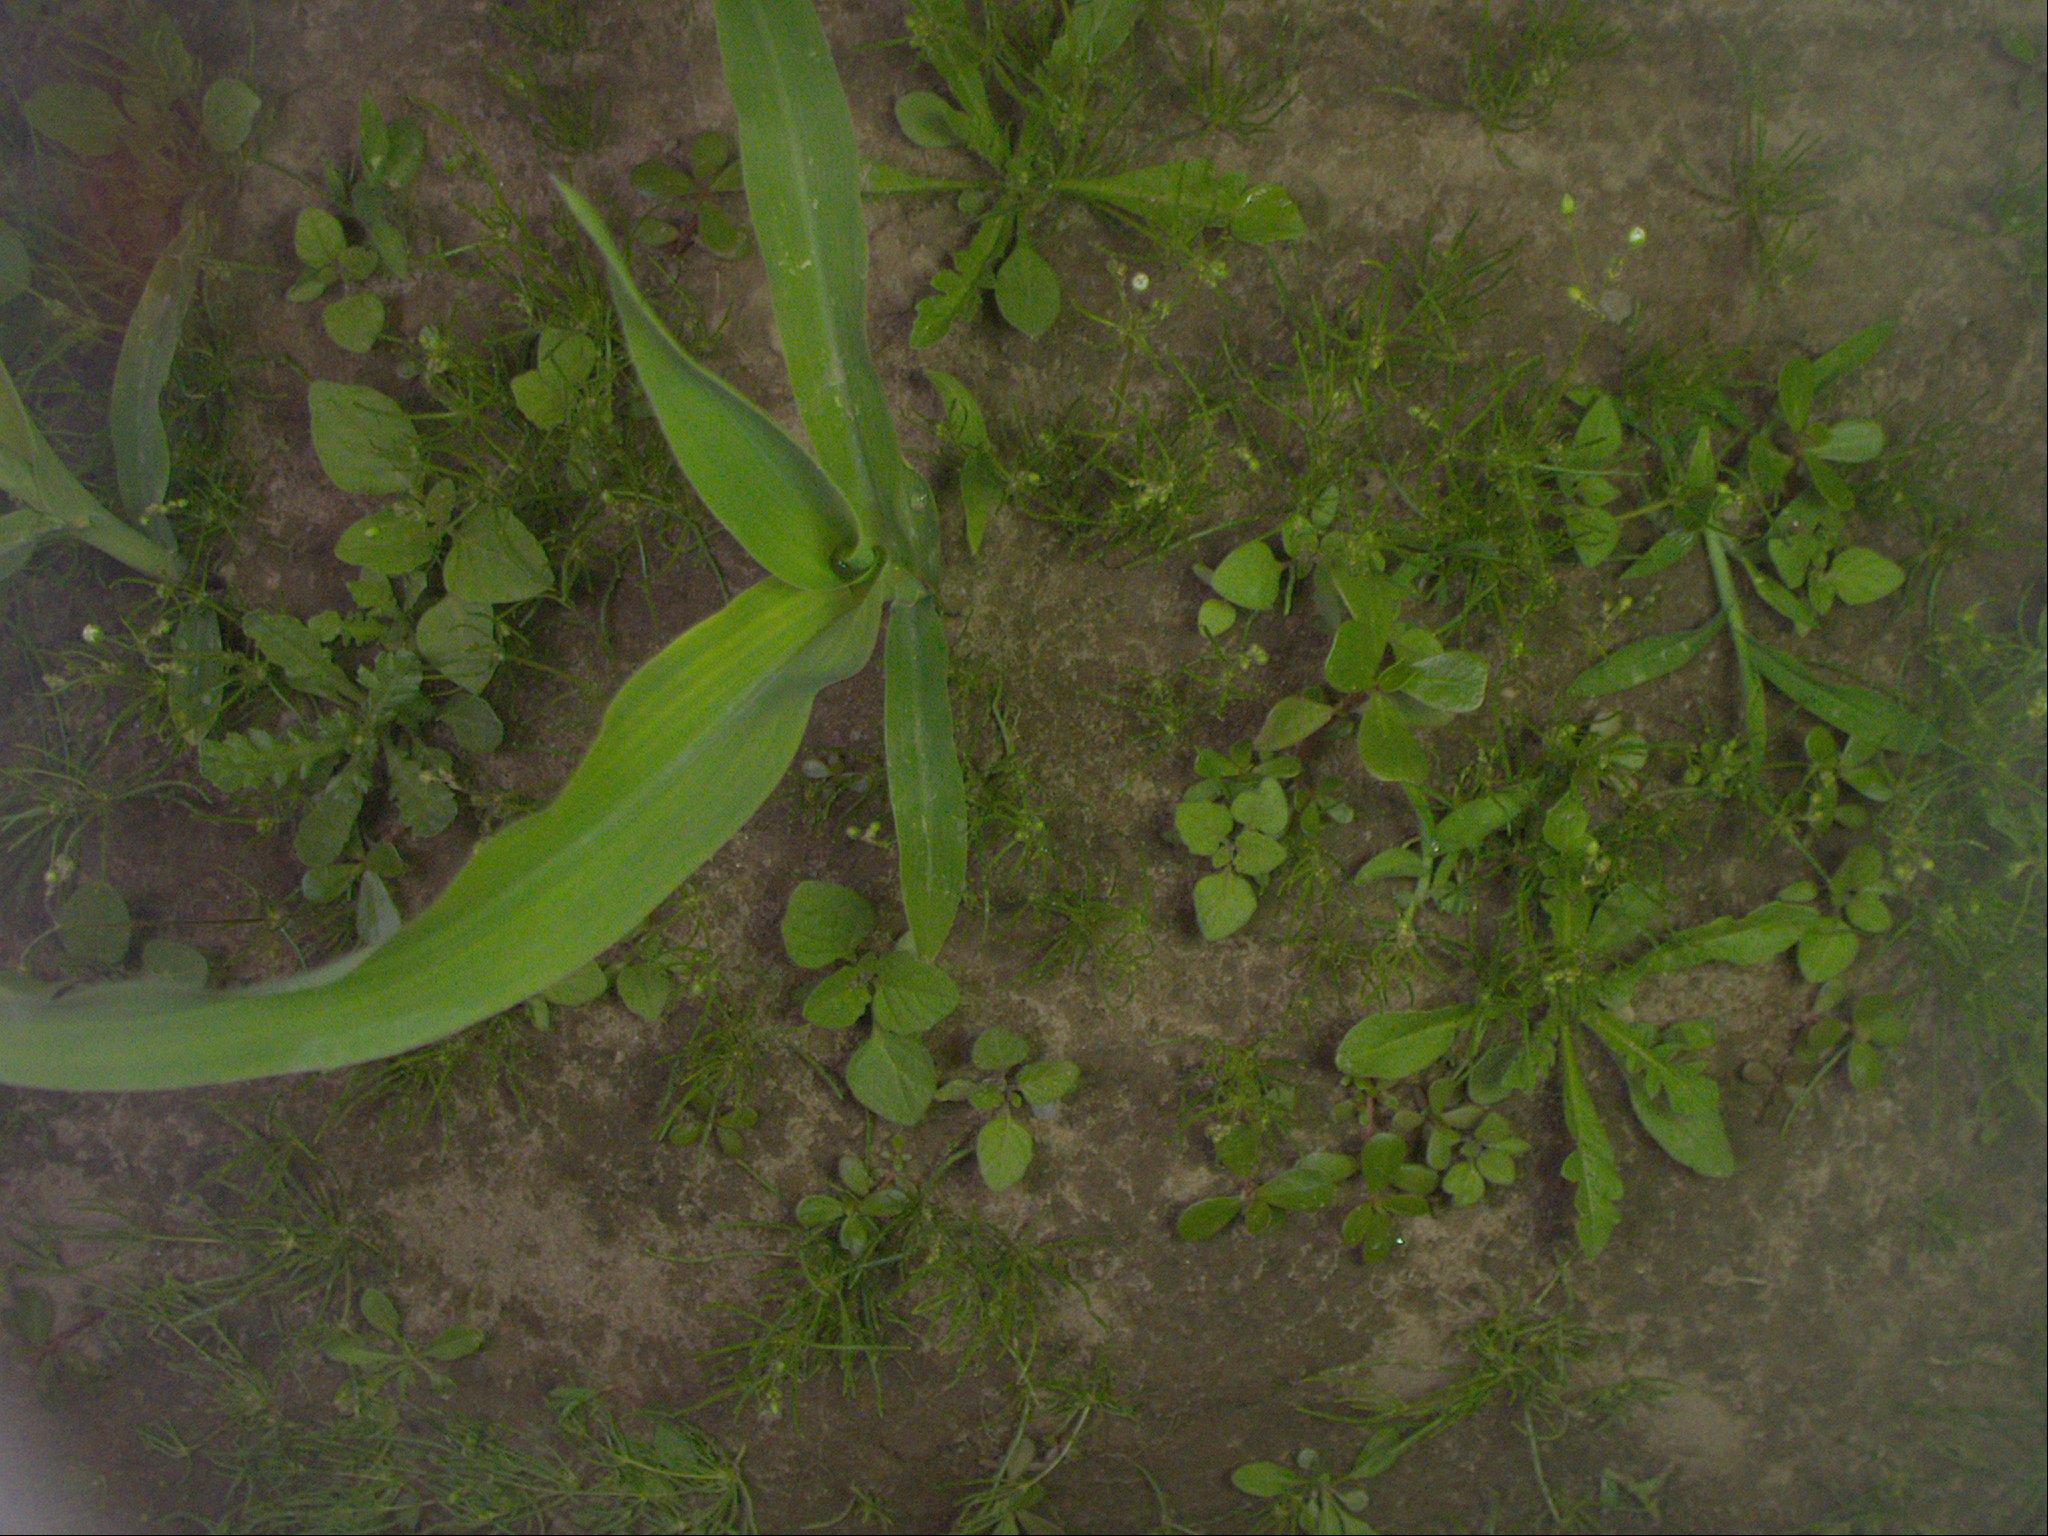
Crop: maize
Objects: maize, stem_maize, maize, stem_maize